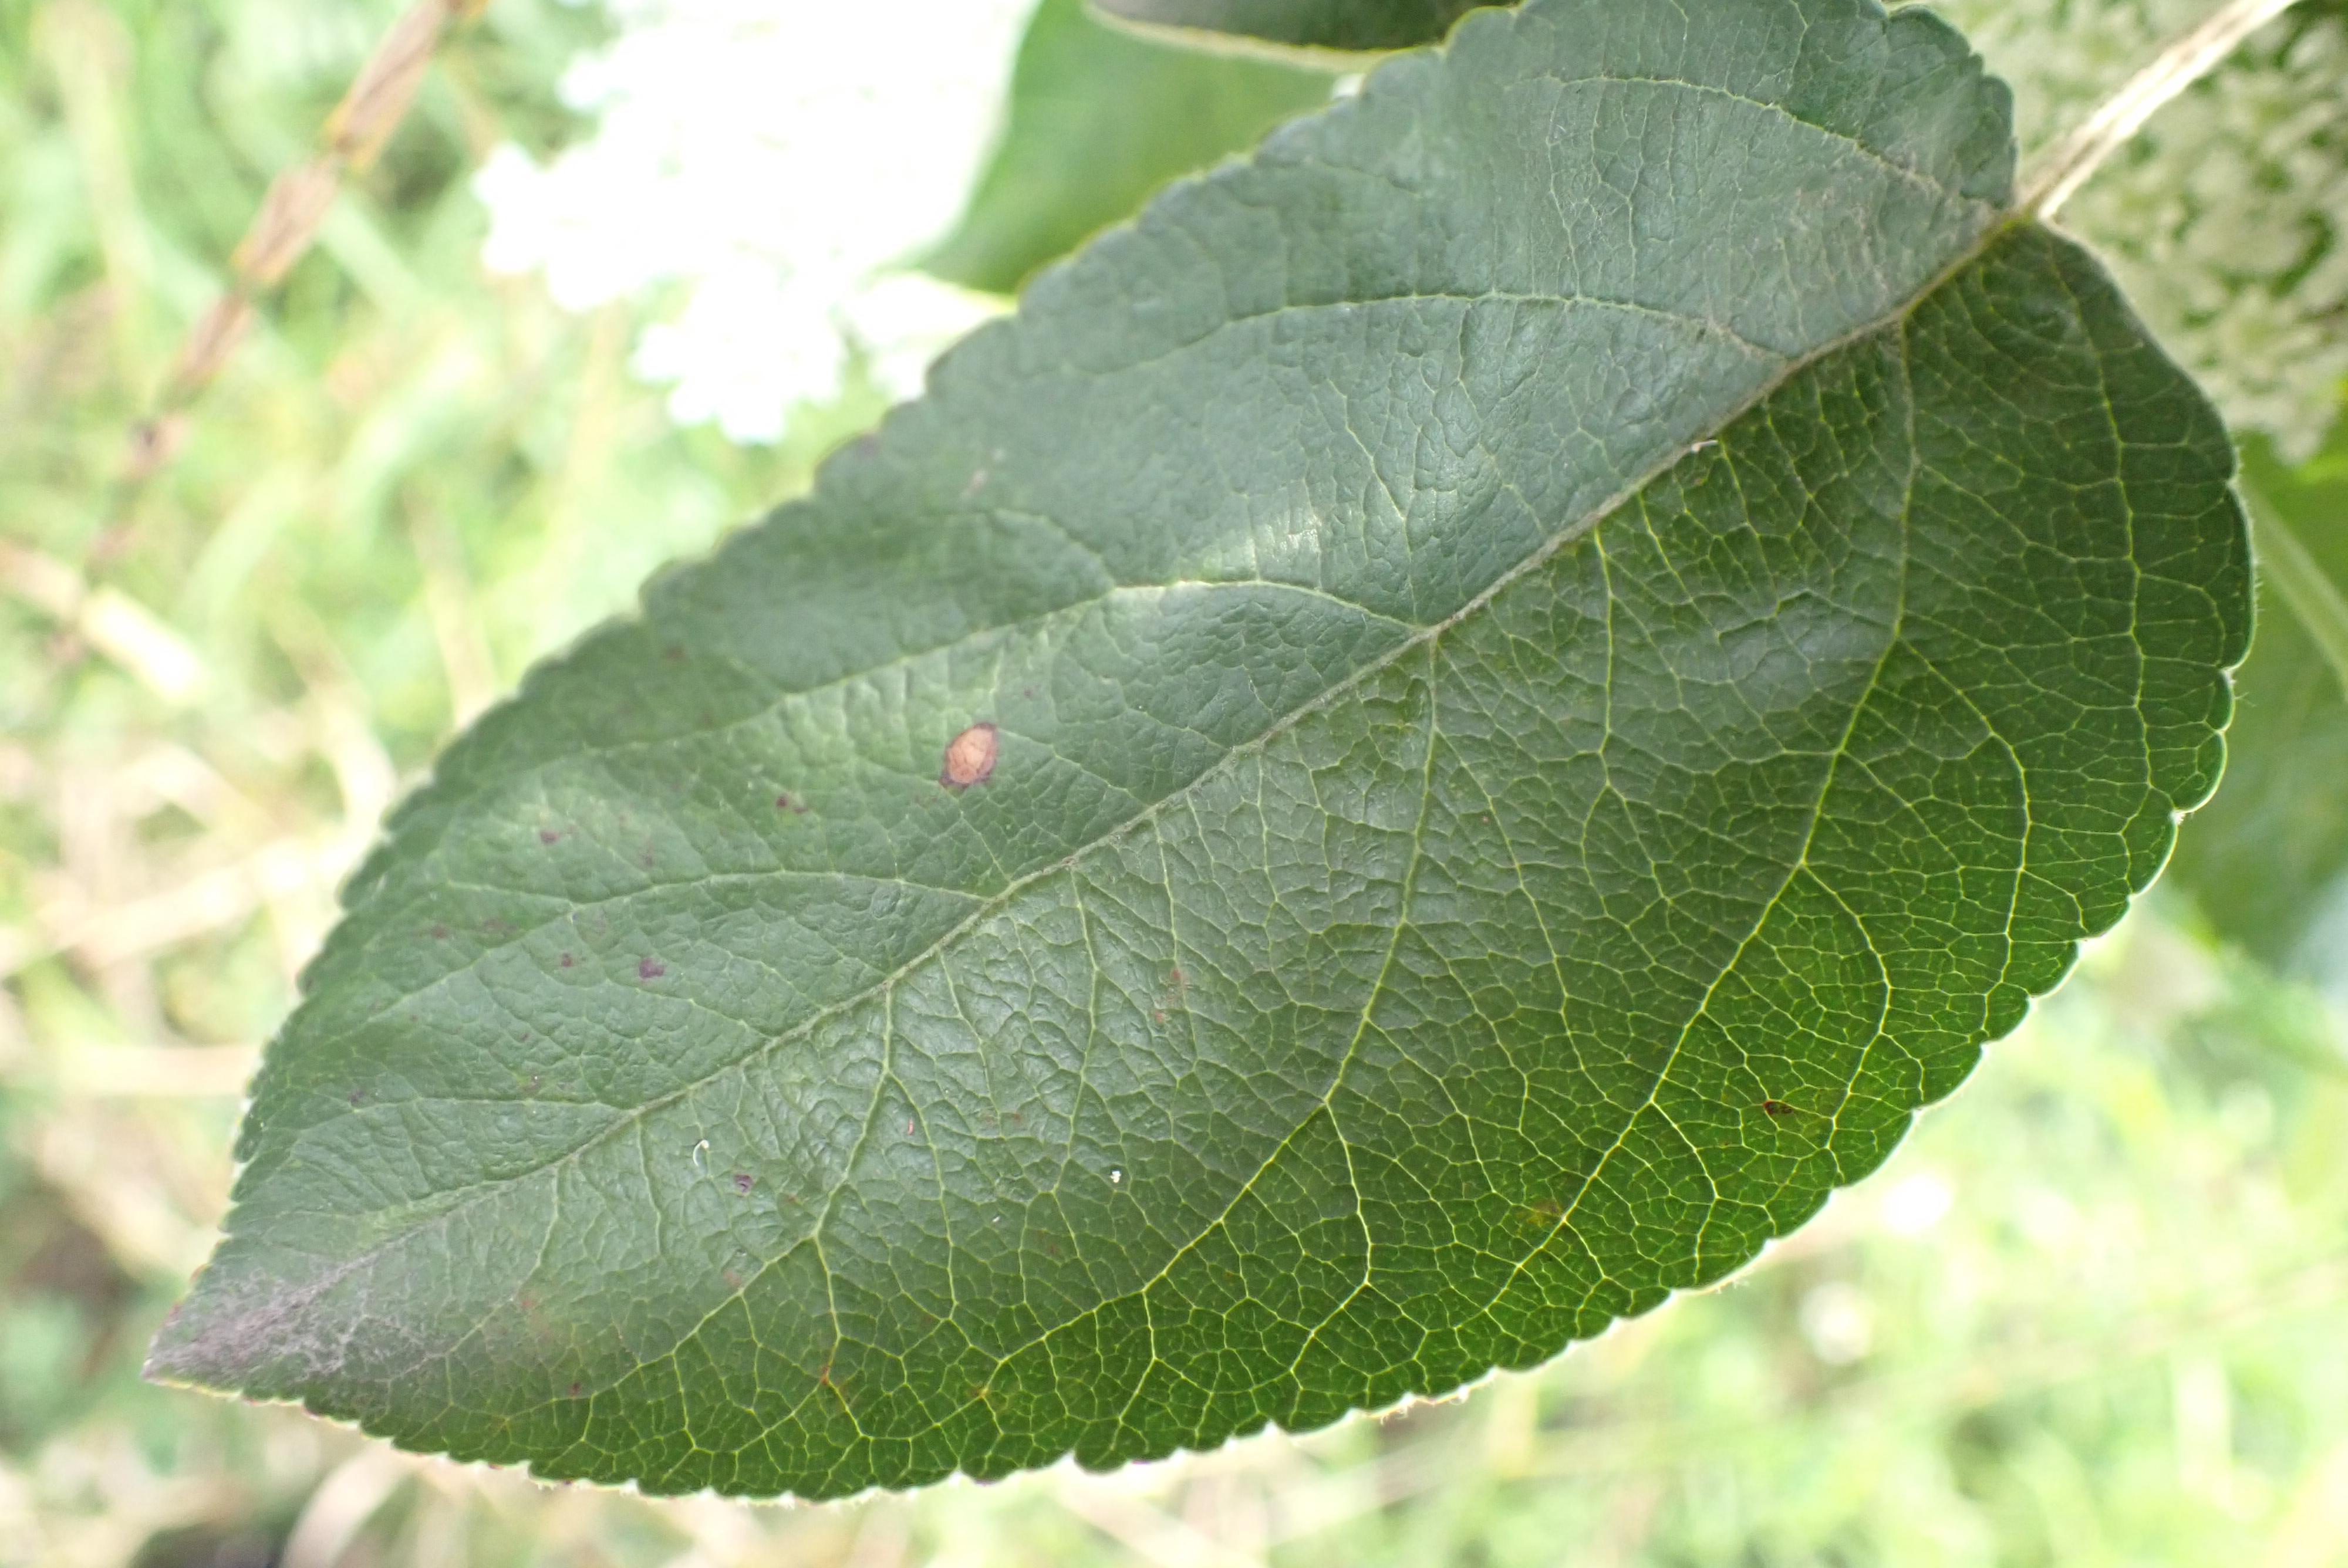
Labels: frog_eye_leaf_spot